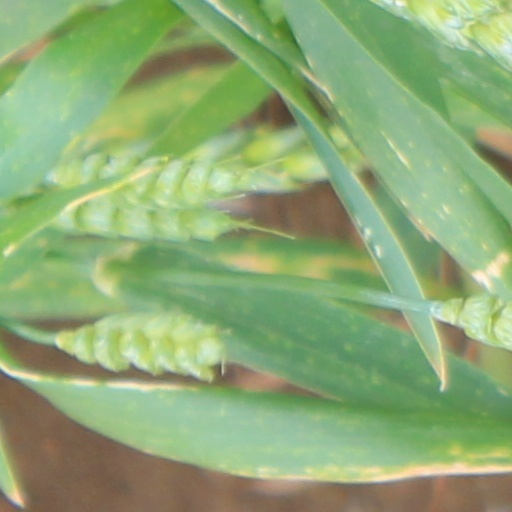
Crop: wheat